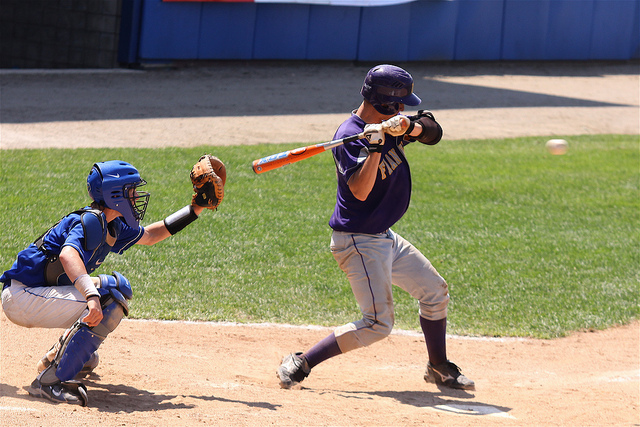
một cầu thủ đánh bóng đang giơ gậy lên để đánh bóng